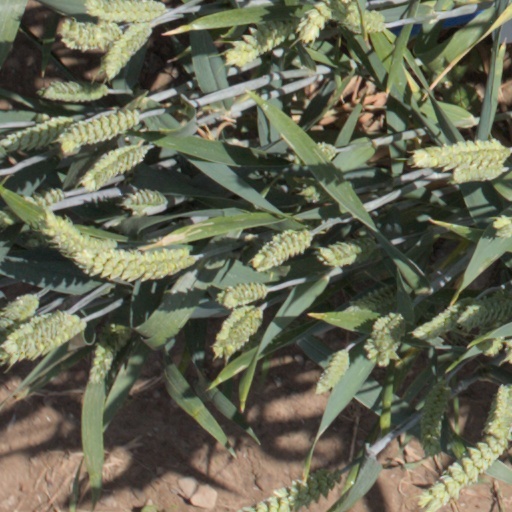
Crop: wheat